Lyari Expressway

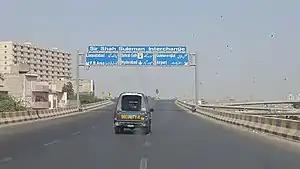
Sir Shah Suleman Interchange of Lyari Expressway

Lyari Expressway is a 16.5 km city district expressway constructed along the Lyari River in Karachi, Sindh, Pakistan.